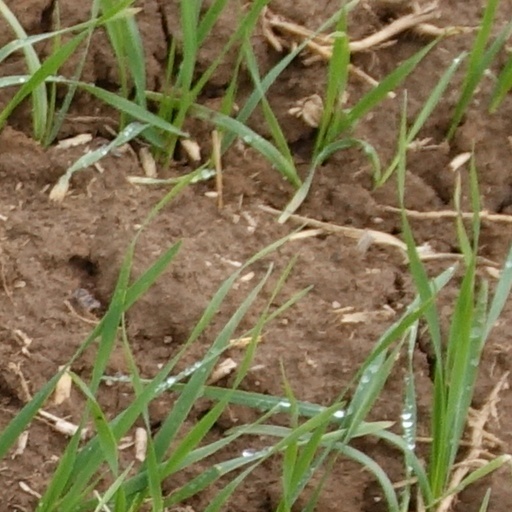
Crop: wheat